Bailey Jay

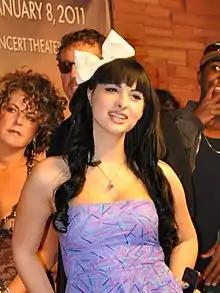
Jay at the 2011 AVN Awards

Bailey Jay is an American transgender pornographic actress, adult model, presenter and podcaster.